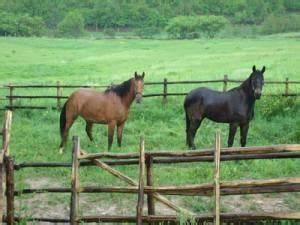
horse